Busch Gardens Williamsburg

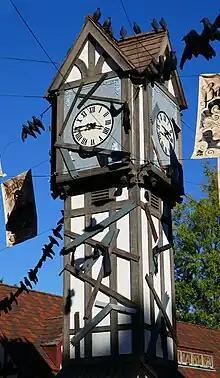
Big Ben in Banbury Cross (England), decorated for Howl-O-Scream

Howl-O-Scream, the park's signature Halloween event, began in 1999 and offers more than a dozen attractions featuring vampires, zombies, clowns, witches, and skeletons.